White Horse Bridge

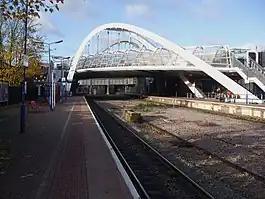
Wembley Stadium station with the White Horse Bridge built across it

The White Horse Bridge is a footbridge that crosses the tracks at Wembley Stadium railway station leading up to Wembley Stadium in Wembley Park, England. It was designed by Steve Chilton for architects Marks Barfield and engineered by Halcrow. It replaced an old concrete footbridge which was probably built for the British Empire Exhibition. The project also included the construction of a public square.